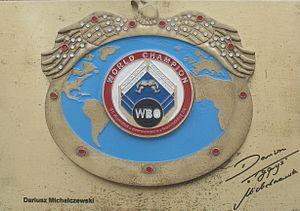
Dariusz Michalczewski est un boxeur polonais-allemand né le 5 mai 1968 à Gdańsk.